American Psycho (film)

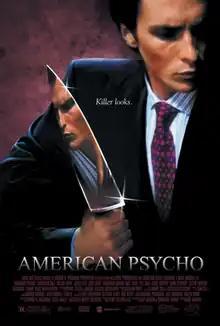
Theatrical release poster

American Psycho is a 2000 black comedy horror film directed by Mary Harron, who co-wrote the screenplay with Guinevere Turner. Based on the 1991 novel by Bret Easton Ellis, it stars Christian Bale as Patrick Bateman, a New York City investment banker who leads a double life as a serial killer. Willem Dafoe, Jared Leto, Josh Lucas, Chloë Sevigny, Samantha Mathis, Cara Seymour, Justin Theroux, and Reese Witherspoon appear in supporting roles. The film blends psychological horror and black comedy to satirize 1980s yuppie culture and consumerism, exemplified by Bateman.